Question: What kind of top the man is wearing?
Tambaya: Wace irin riga mutumin yake sanye da shi?
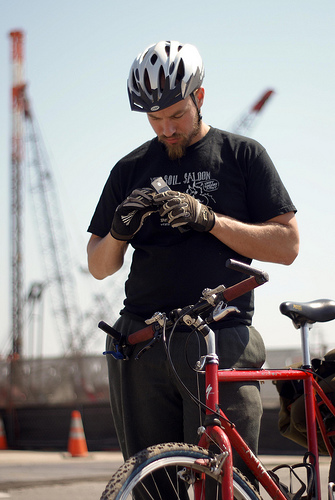
Answer: Black tee shirt.
Amsa: Baƙar t-shirt.